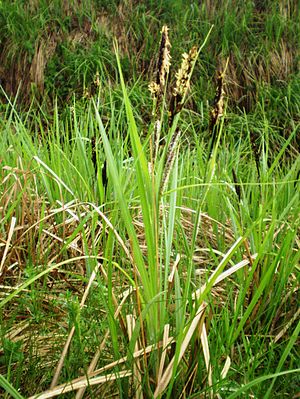
Hirsestar / Galleri
Voksested.
Hirsestar, ofte skrevet hirse-star, er en halvgræs med en tueformet vækst. Frugterne kan minde en del om hirsefrø. Planten er i Danmark almindelig i våde, lysåbne områder.